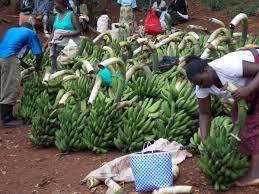
Wanunuzi na wauzaji wamo sokoni,panapo ndizi mingi  zimepangwa kwa mistari wengine wanakata na kuweka ndani ya viondo hili wachukue nyumbani,mifuko imepeperushwa juu.